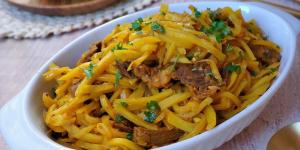
olluquito con charqui